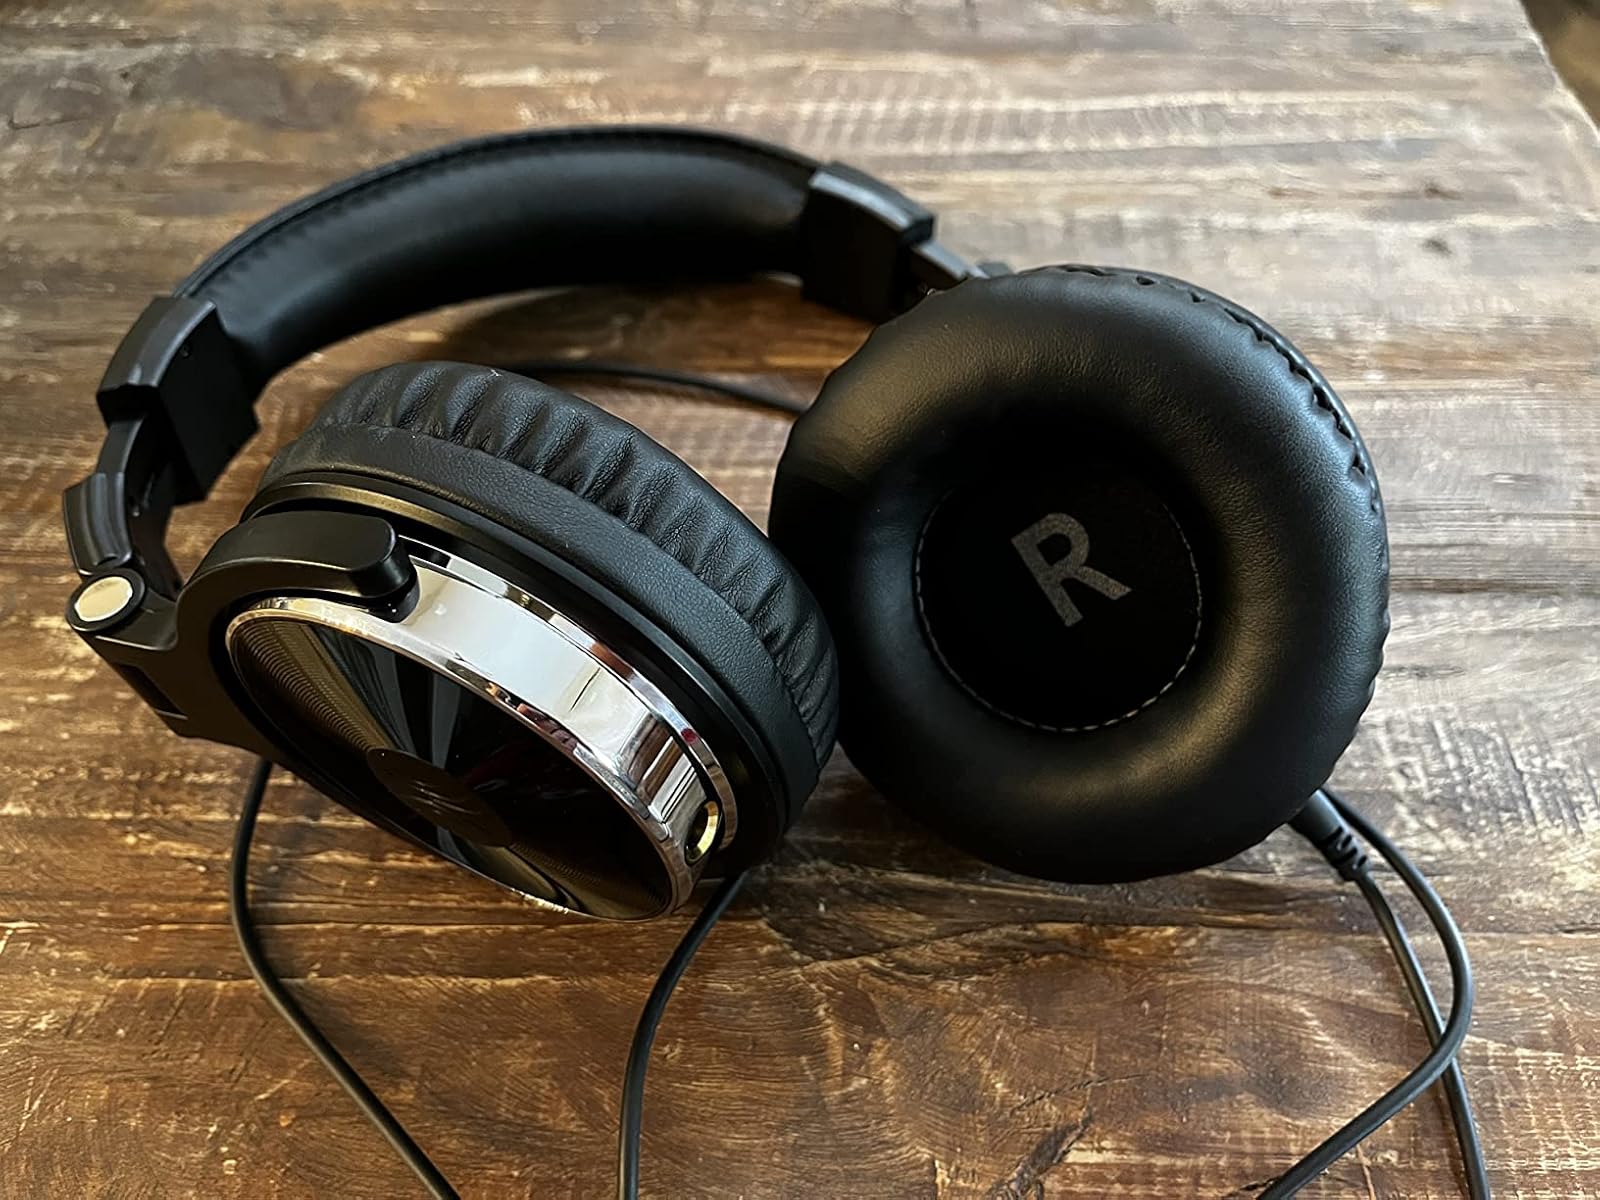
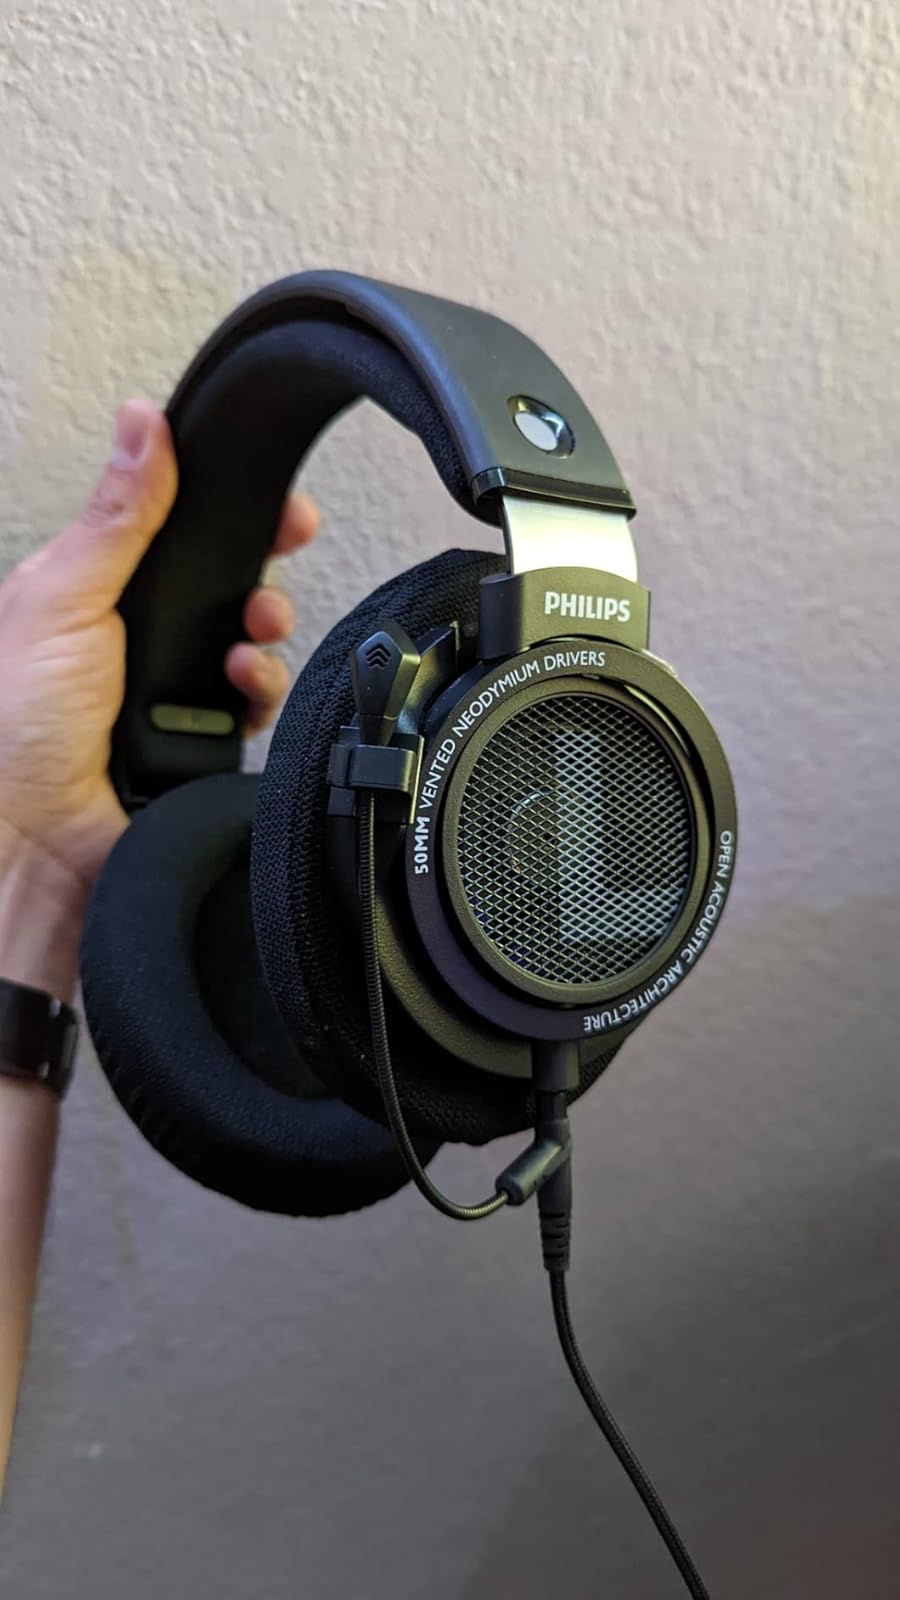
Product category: headphones
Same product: no